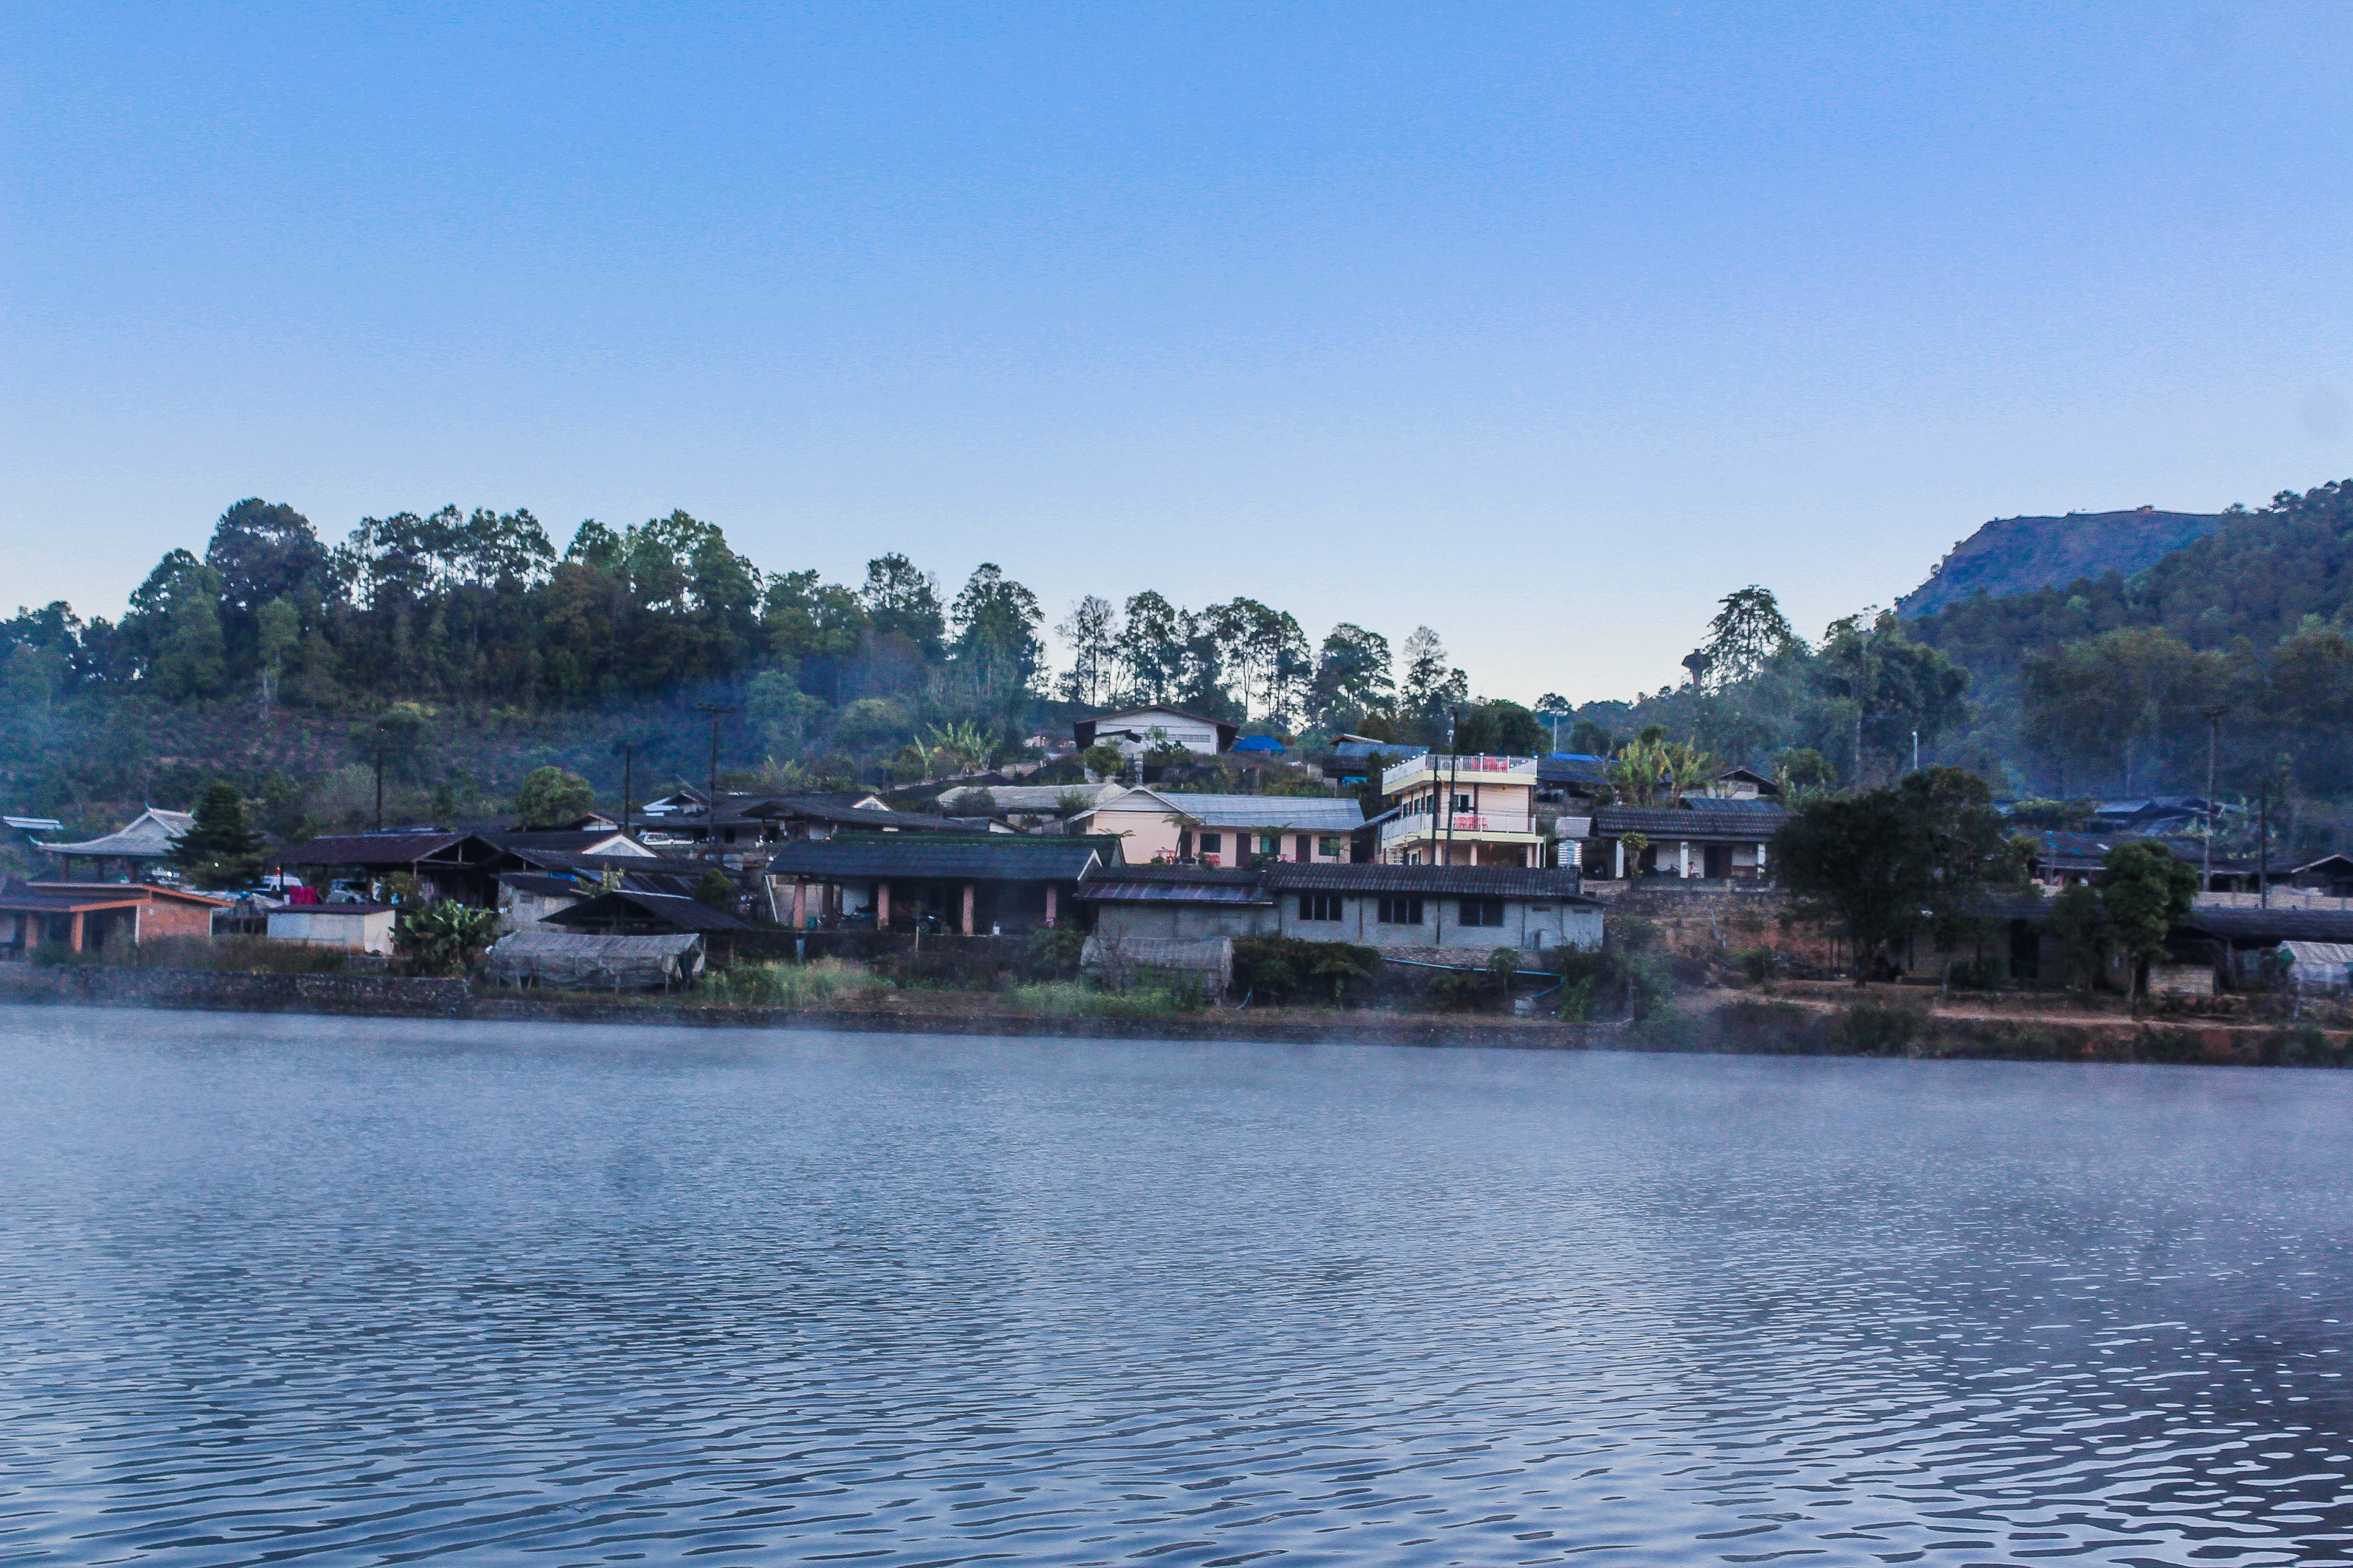
forest, shadow, traveler, sunshine, magnificent, cold, holiday, ban, mist, summer, settlement, mae, beautiful, chinese, tea, mountain, view, son, romantic, design, thailand, national, sunny, village, day, park, sky, green, journey, natural, wallpaper, nature, relax, cool, tree, thai, water, hmong, hong, sunlight, field, light, background, river, travel, lake, landscape, fog, water resources, town, hill station, waterway, tourism, mountain range, bank, reservoir, mount scenery, city, hill, watercourse, cloud, reflection, building, lake district, vacation, house, tourist attraction